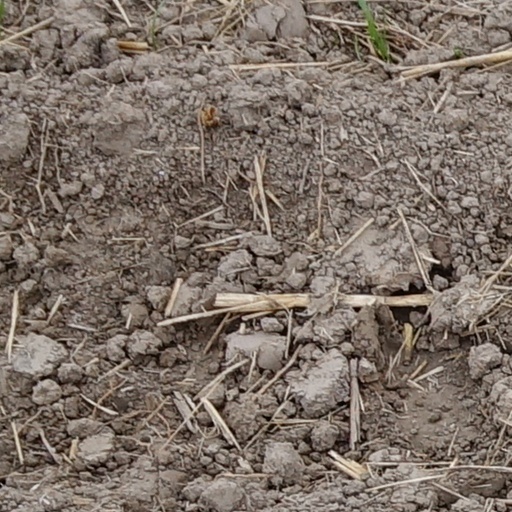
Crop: wheat